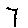
Label: 7